DeathSpank: Thongs of Virtue

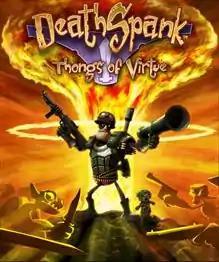
Promotional artwork for "DeathSpank: Thongs of Virtue"

DeathSpank: Thongs of Virtue is an action role-playing game by game designer Ron Gilbert and is the sequel to "DeathSpank". It was announced on August 23, 2010. The game adds new environments, modernized weapons, increased boss fights, and a new multiplayer character. "Thongs of Virtue" was released on September 21, 2010 on the PlayStation 3 via the PlayStation Network and on September 22, 2010 on the Xbox 360 via Xbox Live Arcade. The Microsoft Windows and Mac OS X versions were released November 30, 2010 and December 14, 2010, respectively via Steam.